Harry Lees (Australian footballer)

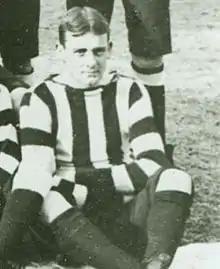
Lees in 1908

Harry Lees (28 April 1890 – 9 September 1964) was an Australian rules footballer who played with Collingwood in the Victorian Football League (VFL).